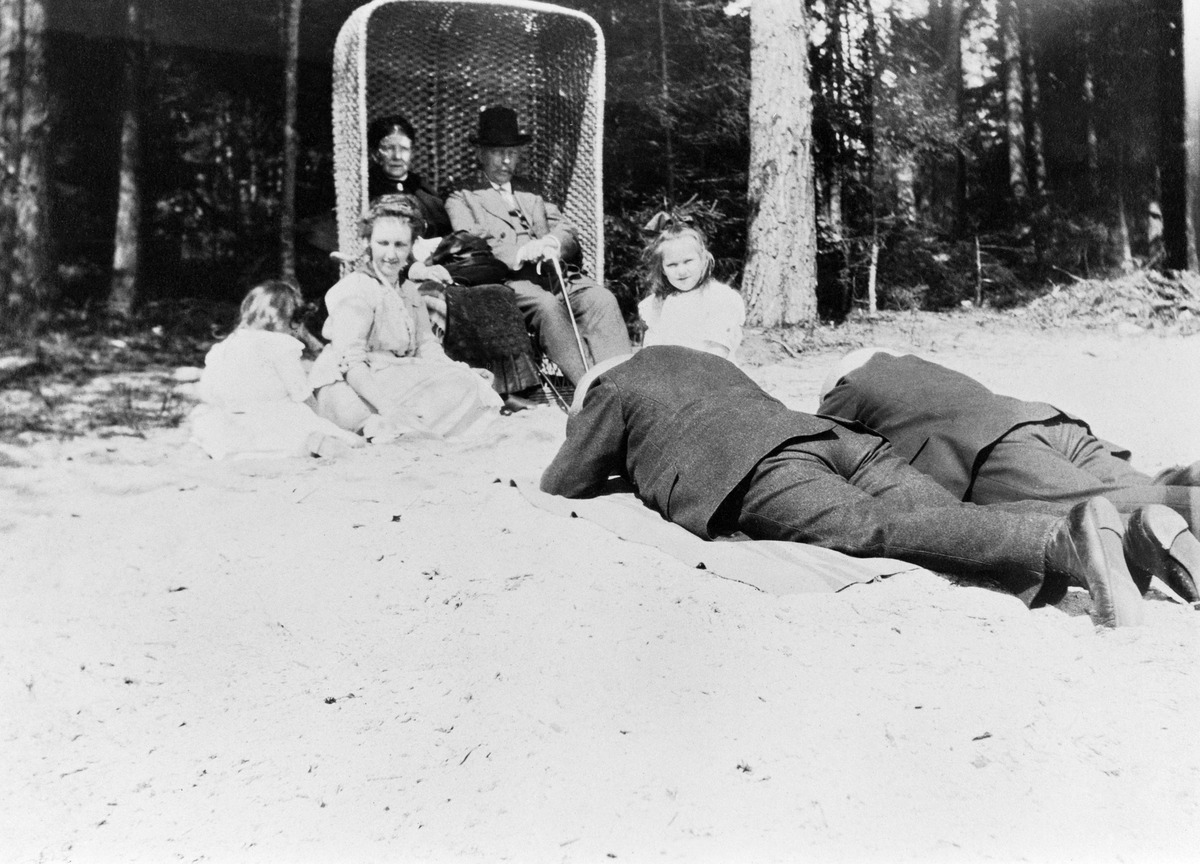
Ihmisiä huvila Bergbackan rannassa Vuosaaressa
sisällön kuvaus: Ihmisiä huvila Bergbackan rannassa Vuosaaressa. mustavalkoinen
Ajankohta: kuvausaika 1913
Paikka: Suomi, Uusimaa, Helsinki, Meri-Rastila Helsinki, Ramsinniementie
Aiheet: rannat, vaatteet